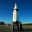
Label: rocket